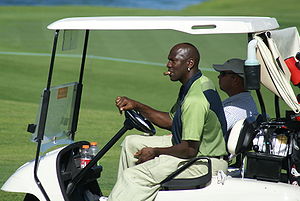
Michael Jordan / Karriere ud over basketball
Michael Jordan på golfbanen i 2007
Michael Jeffrey Jordan er en amerikansk basketballspiller.